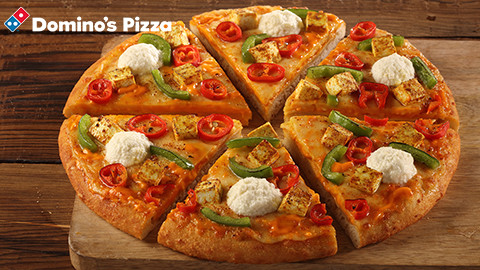
Dish: pizza